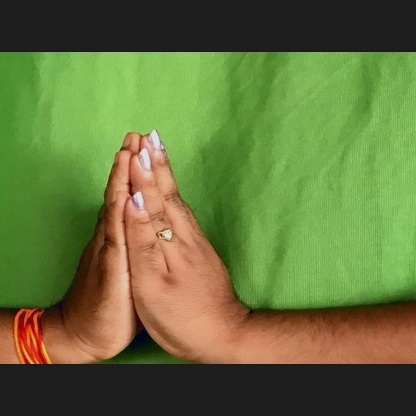
Mudra: Anjali